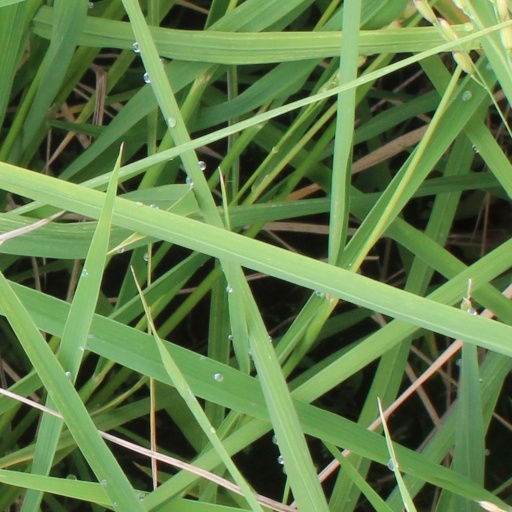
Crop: rice